Indianapolis metropolitan area

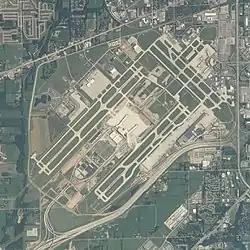
Indianapolis International Airport in 2008

Asterisks (*) denote institutions whose flagship campuses are located outside the Indianapolis MSA. Notable colleges and universities include: